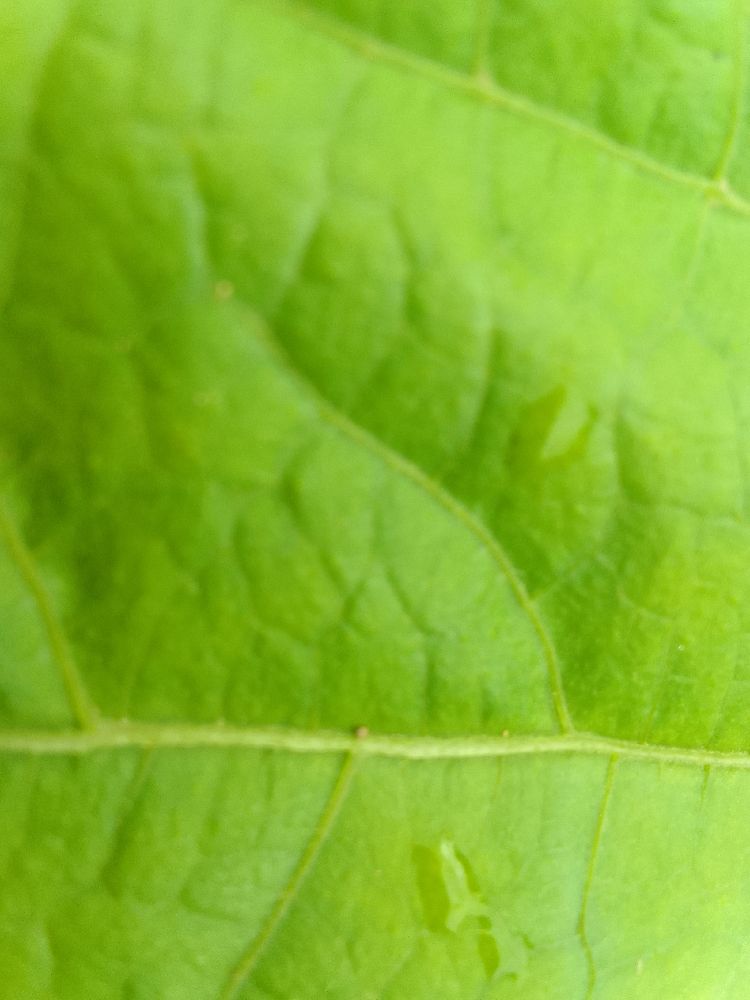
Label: healthy